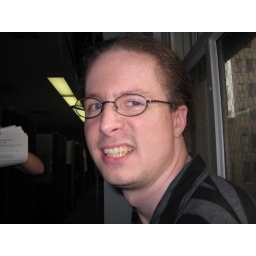
Seth in his frat boy shirt